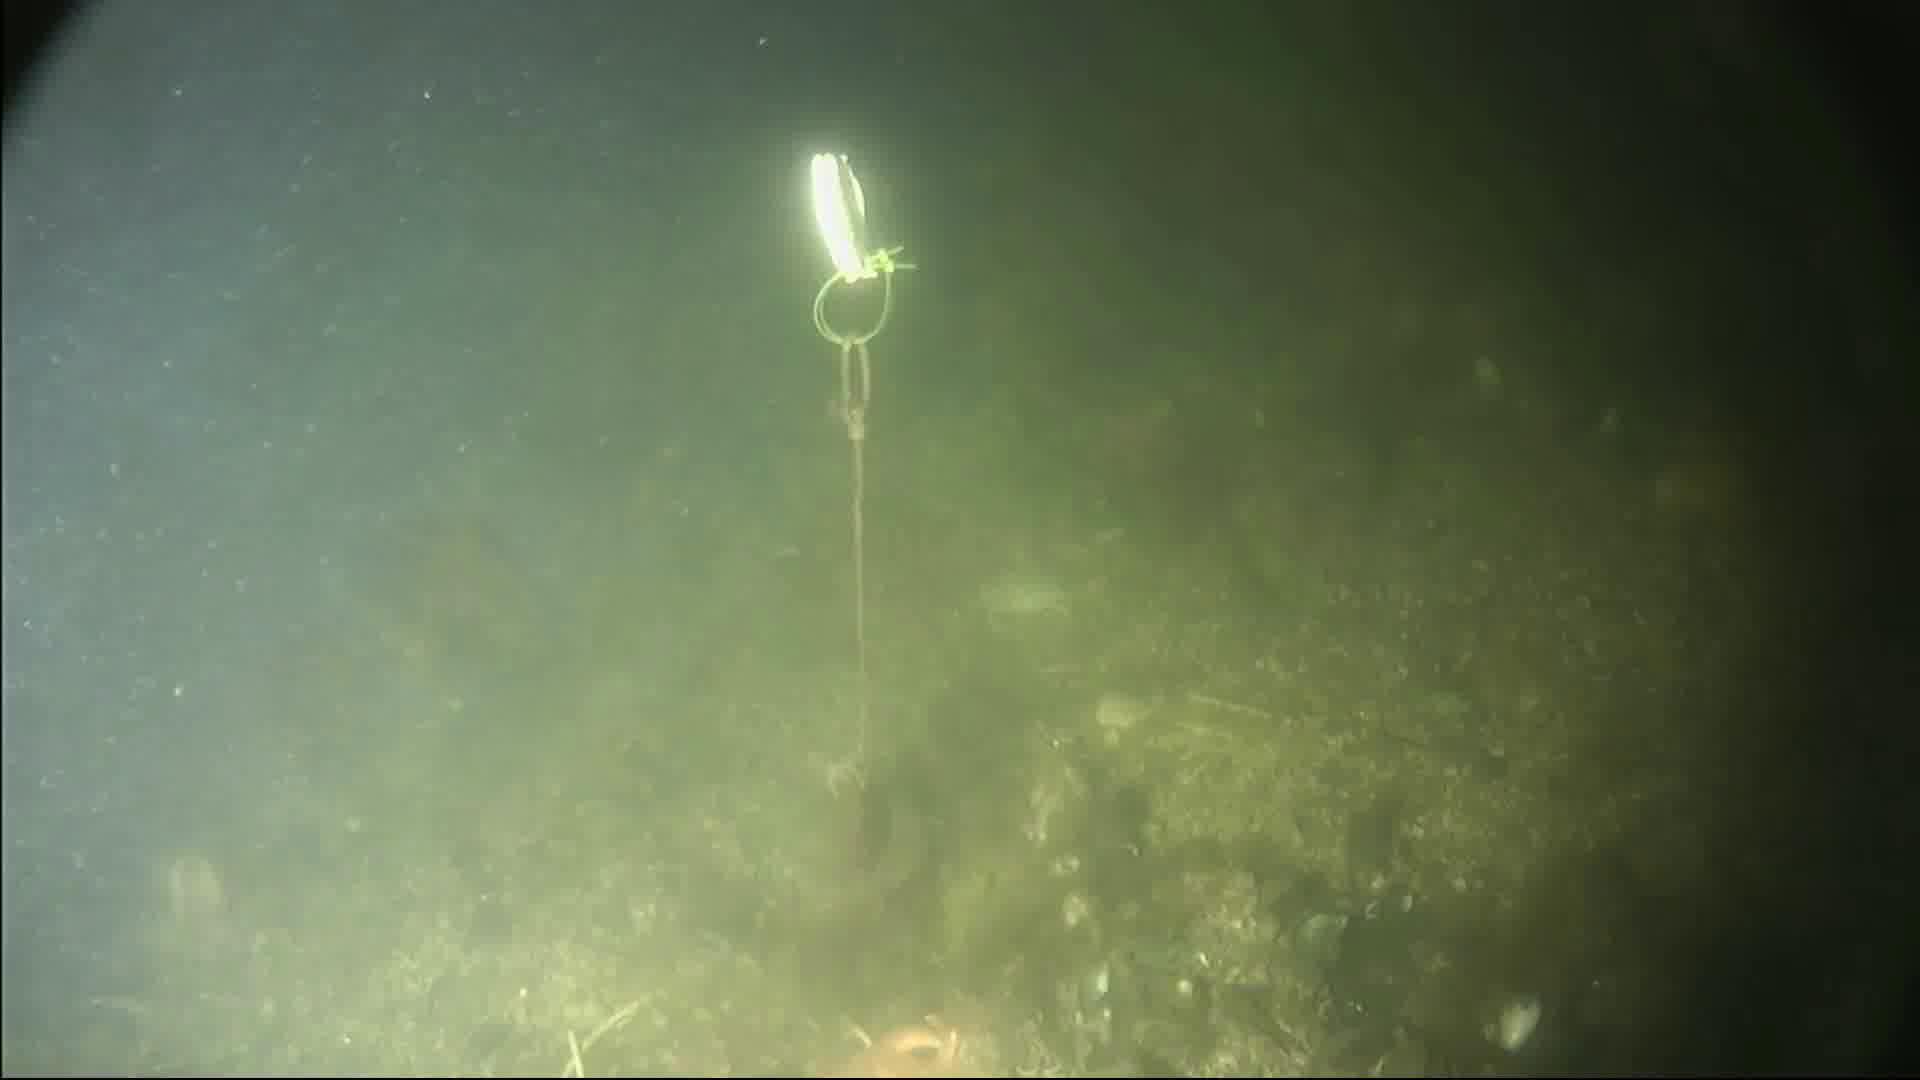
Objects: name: starfish
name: crab